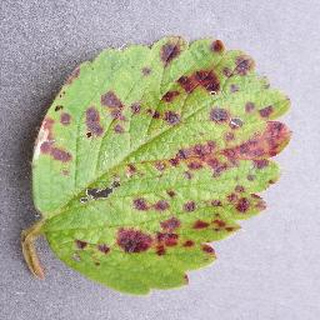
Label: strawberry_leaf_scorch